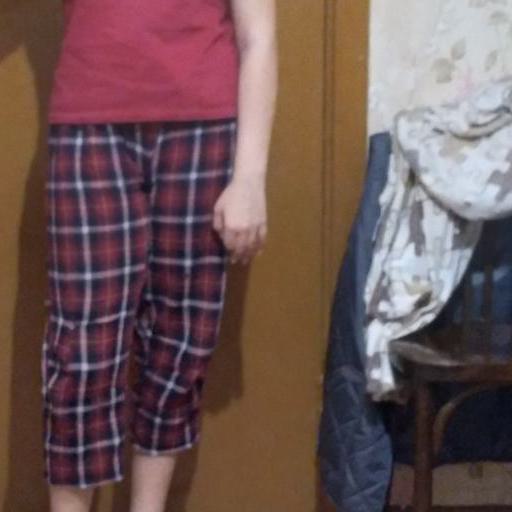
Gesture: no_gesture